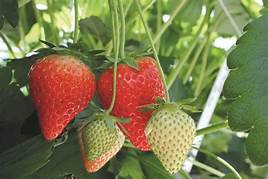
Label: Strawberry